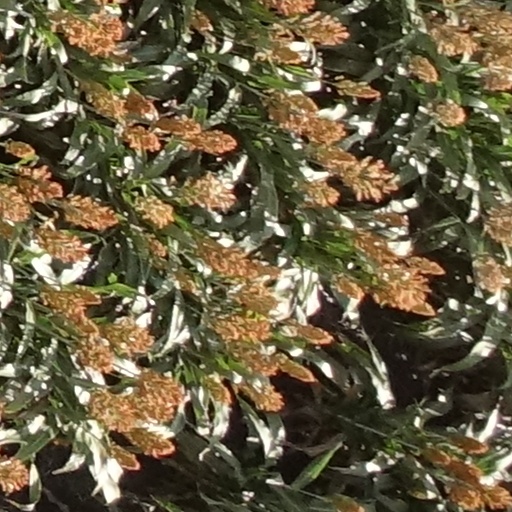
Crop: sorghum